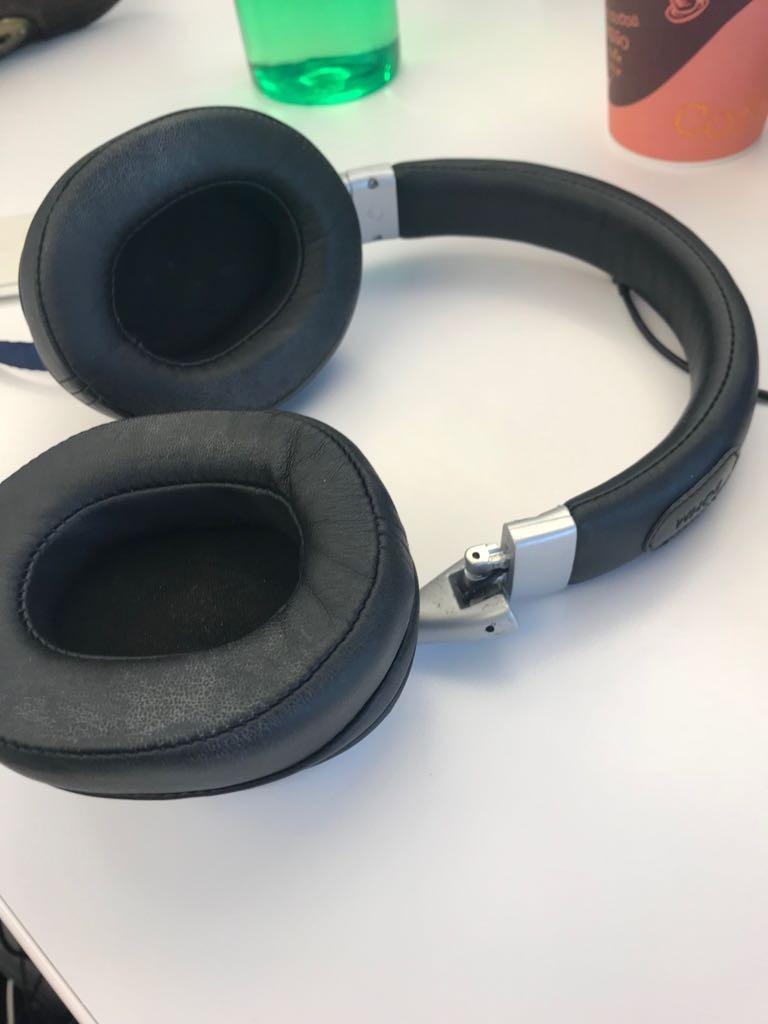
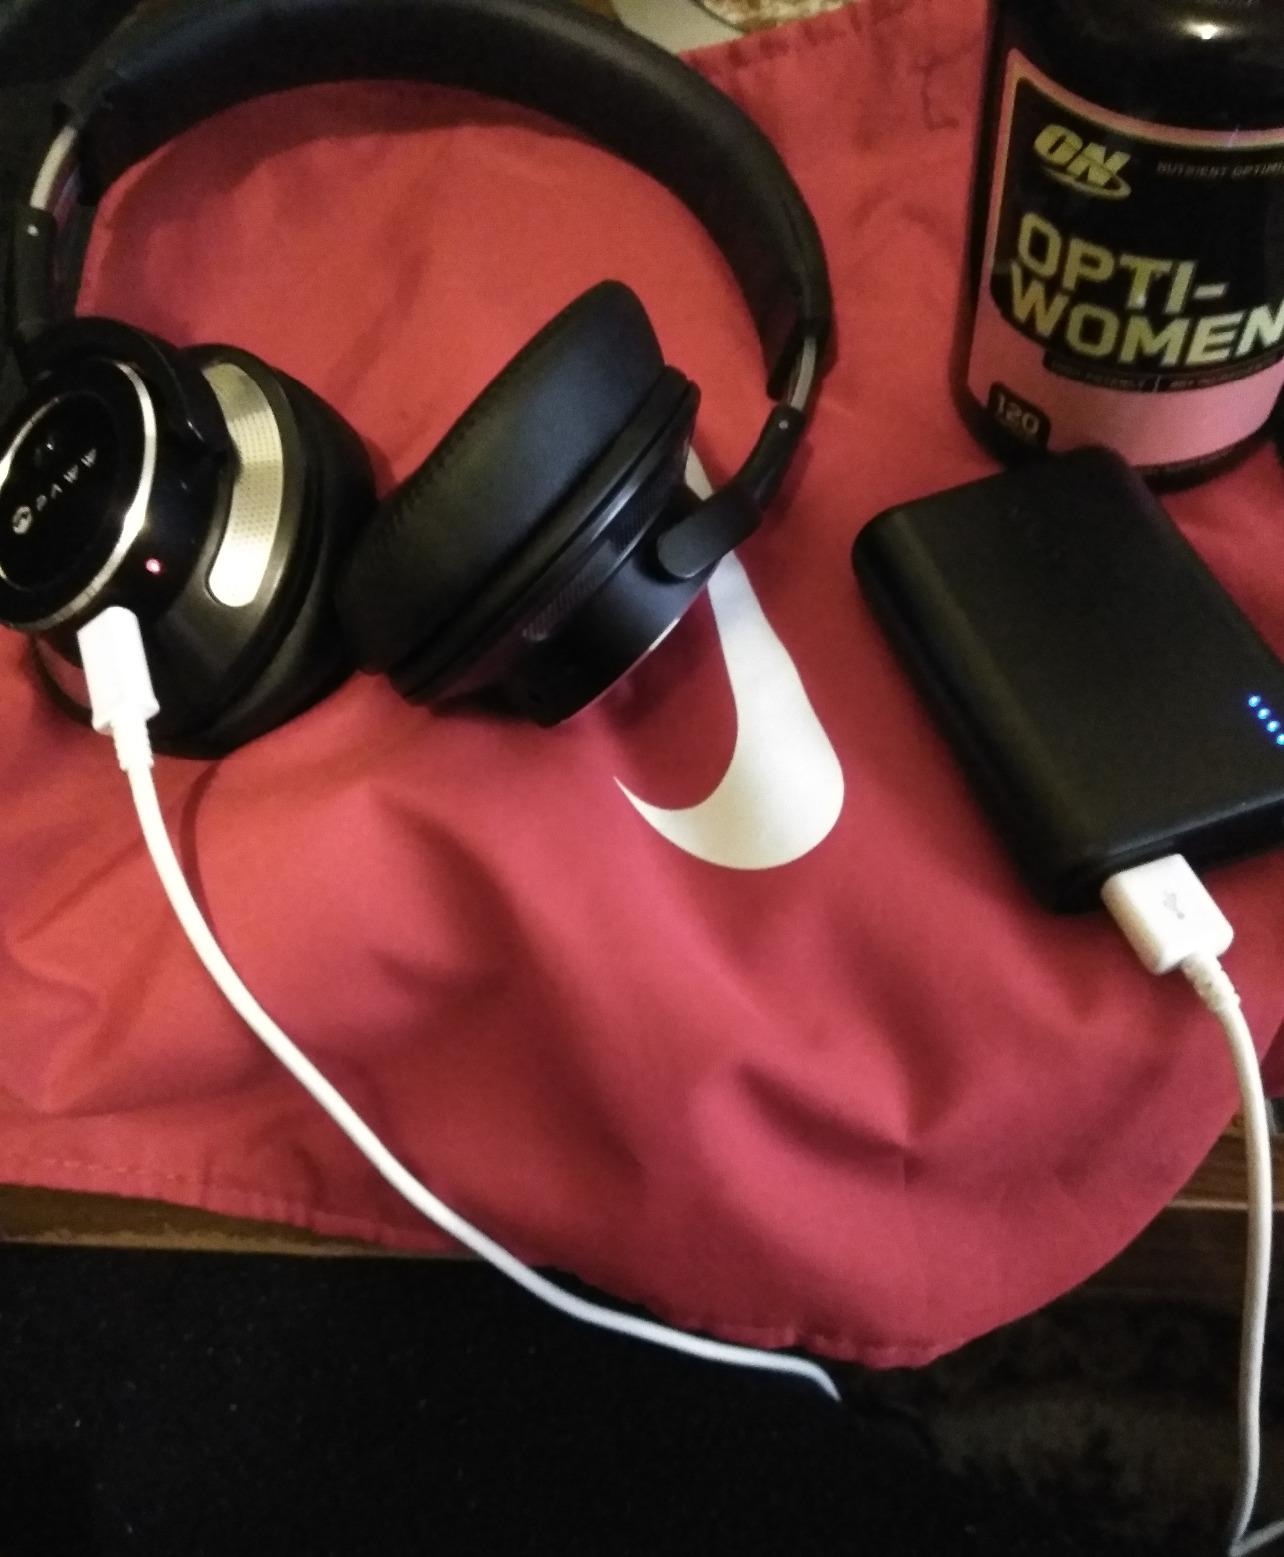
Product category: headphones
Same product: no